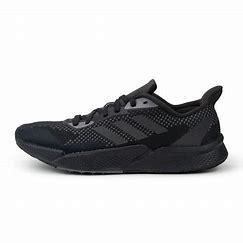
Brand: Adidas
Model: Sensebounce